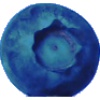
Label: Huckleberry 1